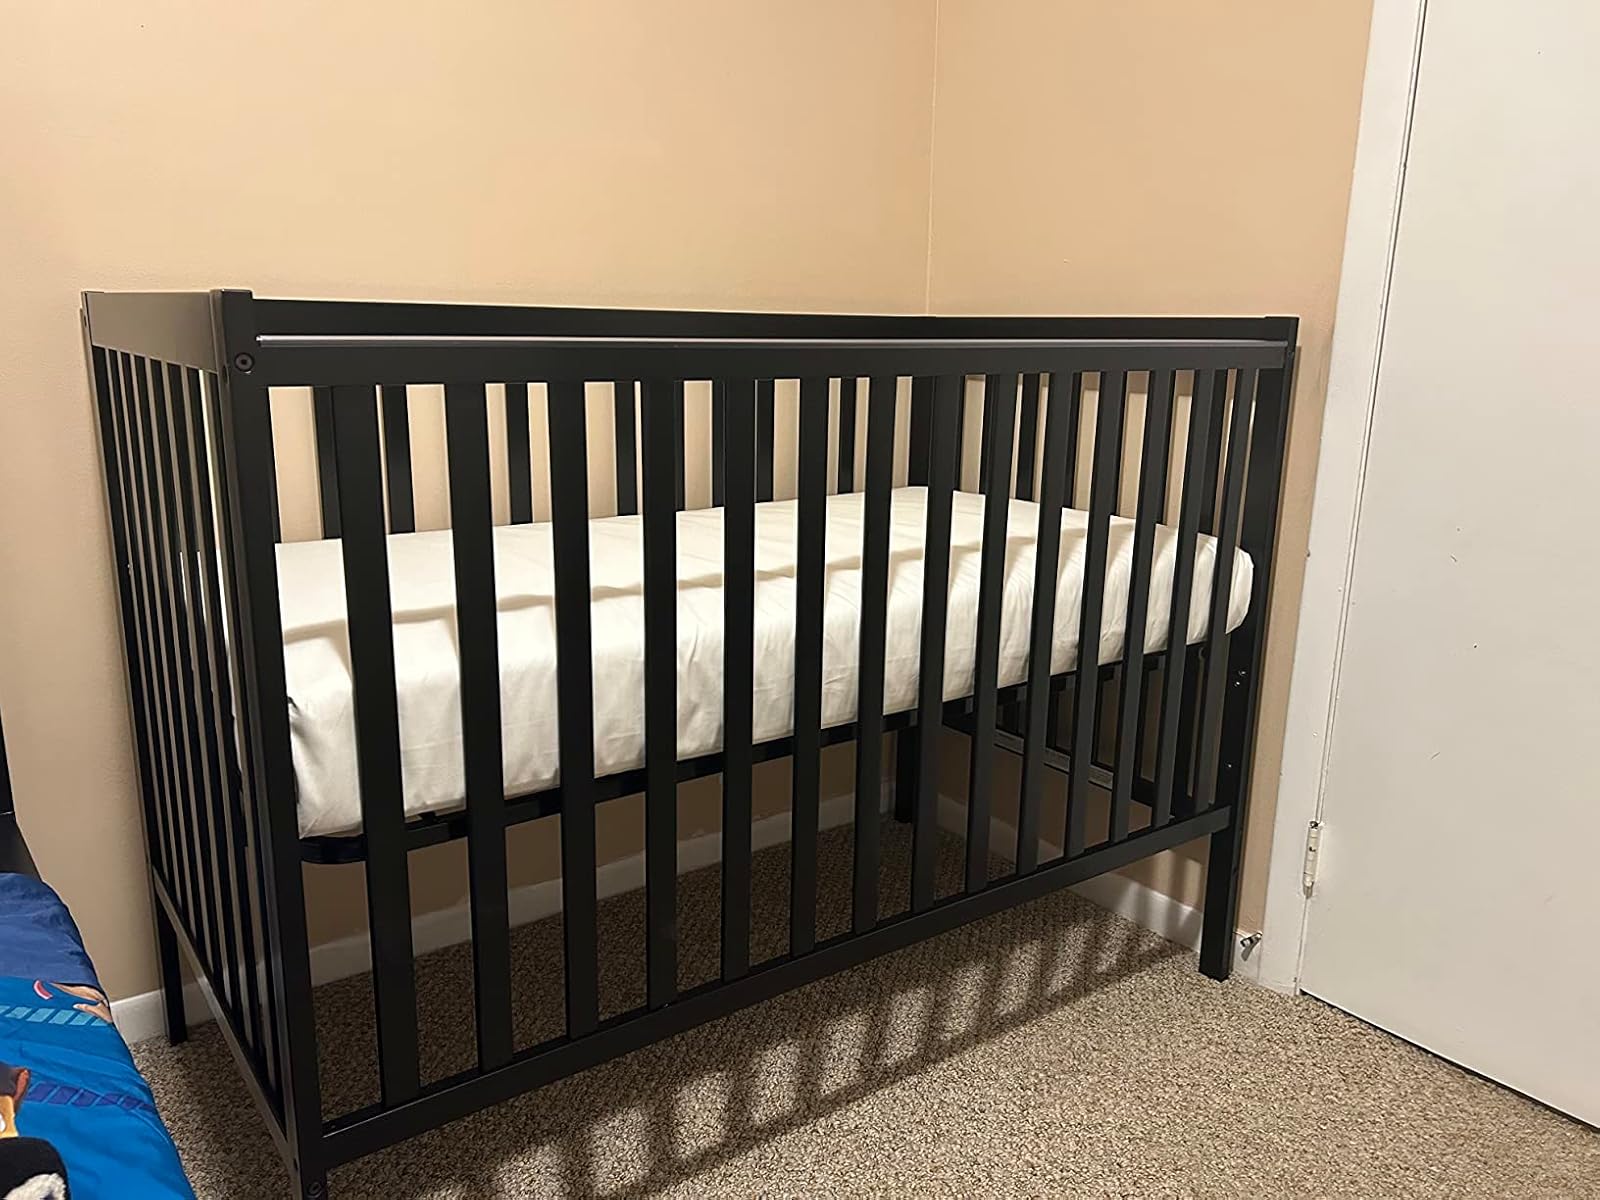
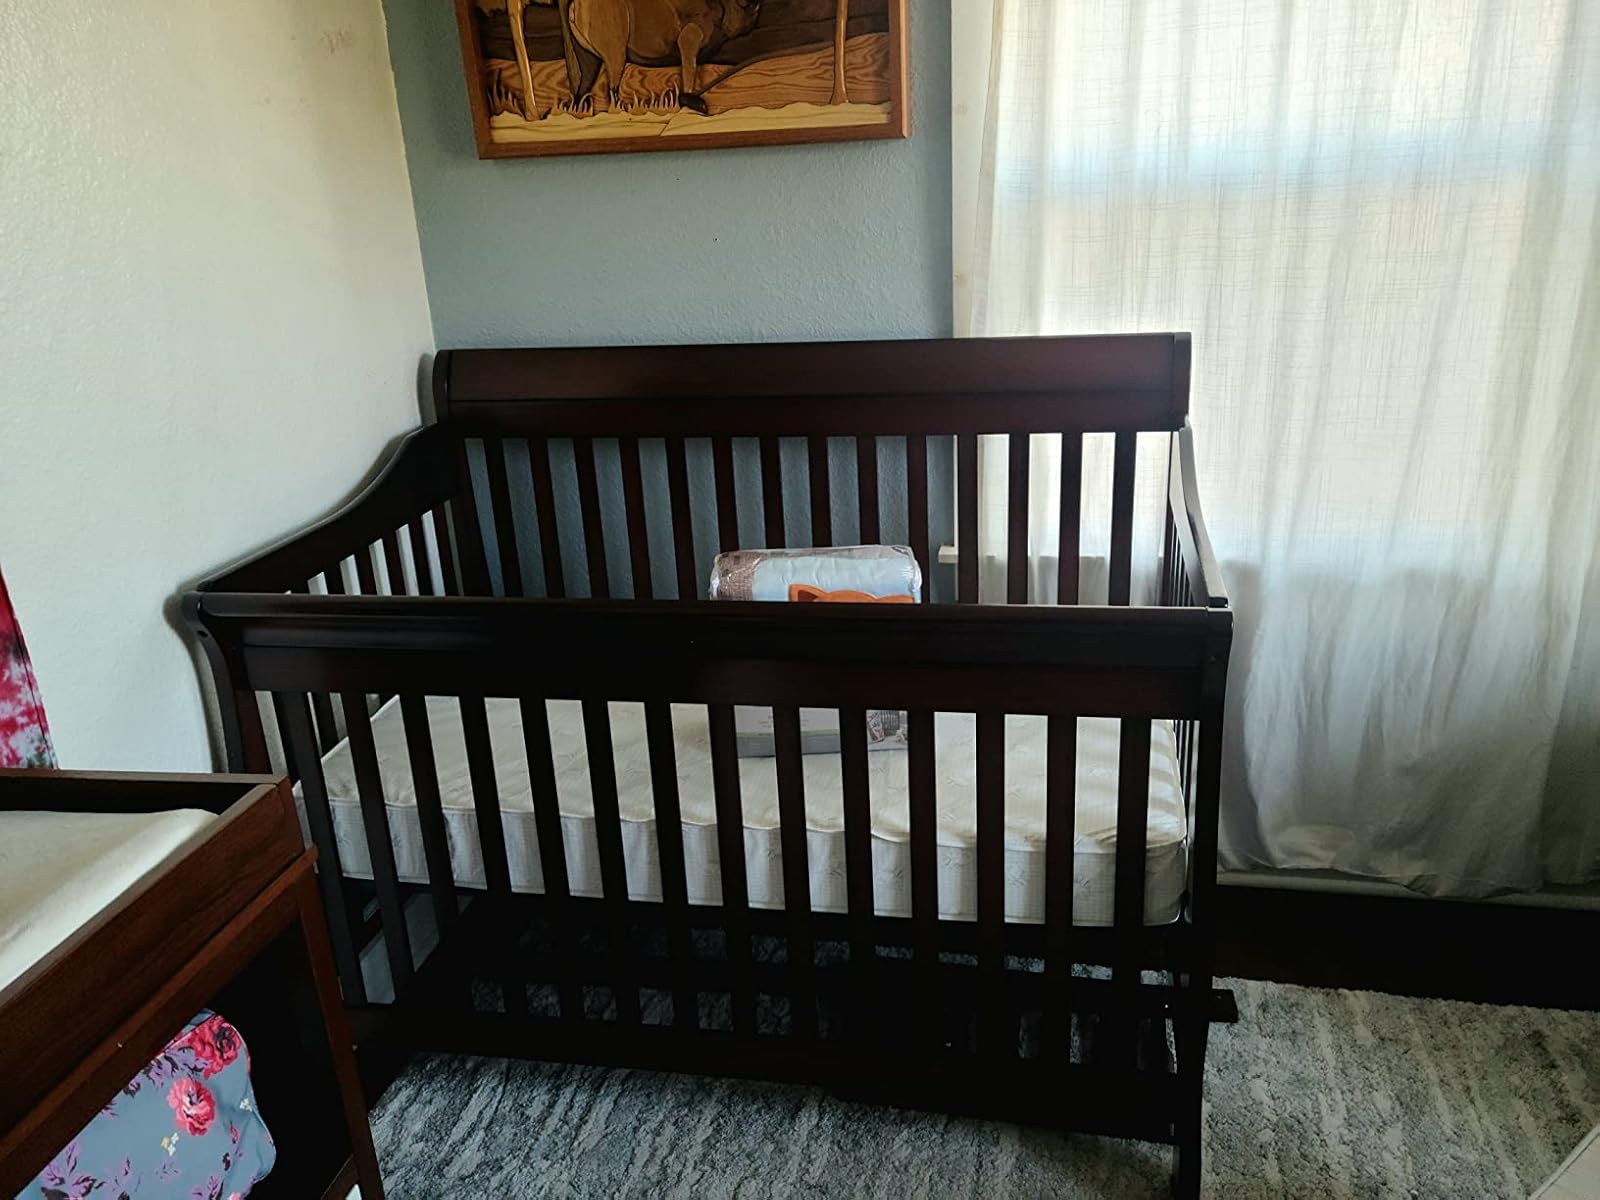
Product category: products_crib
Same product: no